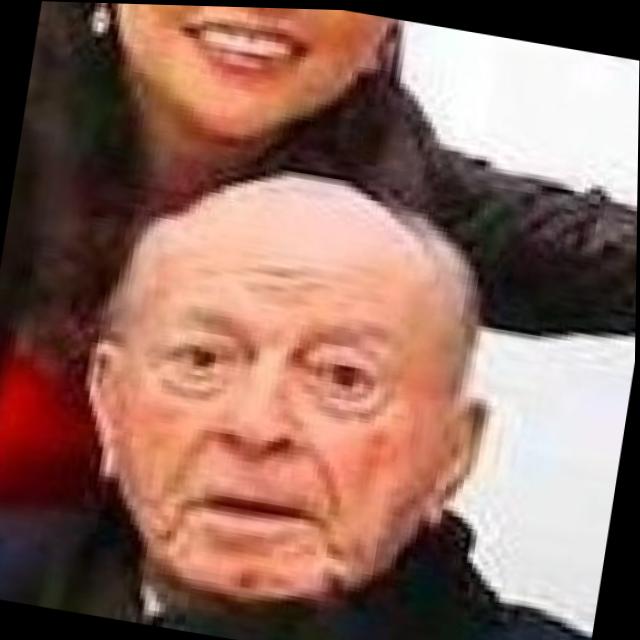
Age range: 65+